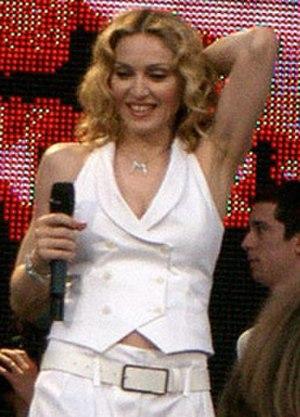
ESTP est une abréviation utilisée dans le cadre du Myers-Briggs Type Indicator au sujet de l'un des 16 types psychologiques du test. Il est l'un des quatre types appartenant au tempérament Artisan.